Bánh cuốn

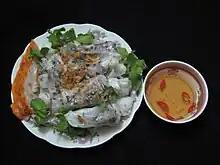
Hanoi-styled bánh cuốn

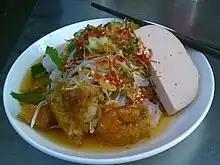
Saigon-styled bánh cuốn

"Bánh cuốn" is made from a thin, wide sheet of fermented rice batter filled with a mixture of cooked seasoned ground pork, minced wood ear mushroom, and minced shallots. Sides for this dish usually consist of "chả lụa" (Vietnamese pork sausage), sliced cucumber, and bean sprouts, with the dipping sauce, which is fish sauce, called "nước chấm" (fish sauce).